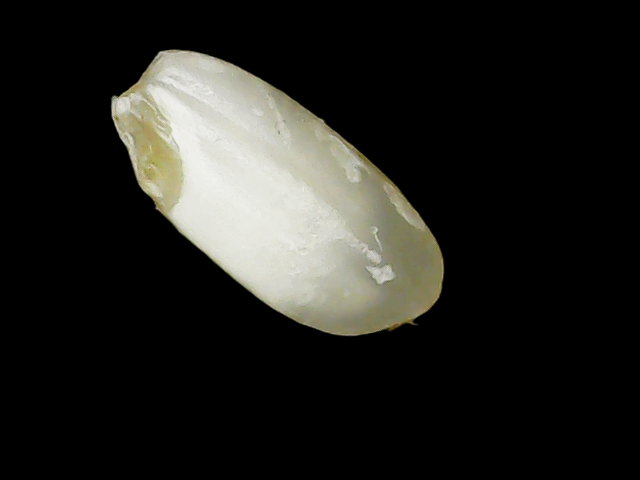
Rice variety: Binadhan8